Sergey Lazarev

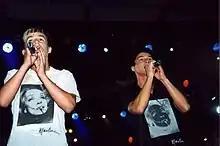
Sergey Lazarev and Vlad Topalov, performing as "Smash!!"

In 2000, Lazarev entered Moscow's MKhAT Theatre School and graduated in 2004 as a professional actor. In 1999 he enrolled at Russia's leading dramatic institute, the school-studio MAAT, and graduated with honors in 2003. As a student, Lazarev played the main parts in Pushkinski Theatre's productions of "Romeo and Juliet", and "Karamazov".